Marquess of Las Carreras

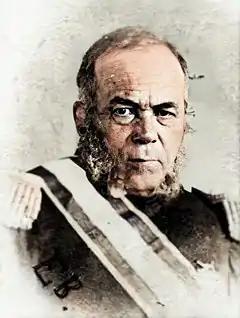
Colour portrait of Pedro Santana

Marquess of Las Carreras was a hereditary marquisal title in the Spanish nobility. It was created in 1862 by Queen Isabella II to Lt. General Pedro Santana, landholder and the 1st President of the Dominican Republic, following his retirement as Governor-General of Santo Domingo in 1862. The title honoured Santana's victory over the Haitian forces, led by President Faustin Soulouque in the Battle of Las Carreras in 1849.